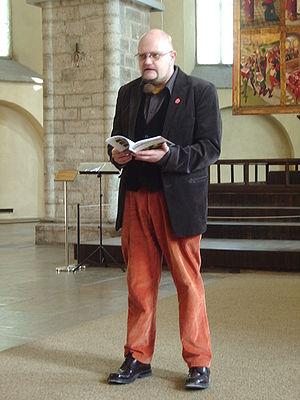
Karl Martin Sinijärv est un écrivain estonien. Il est le Président de l'Union des écrivains estoniens depuis 2007.